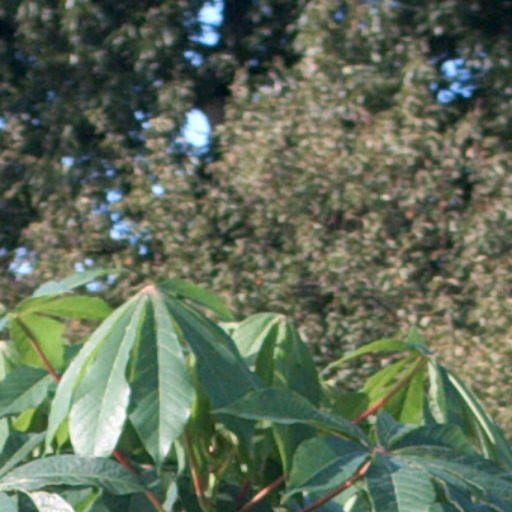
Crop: cassava